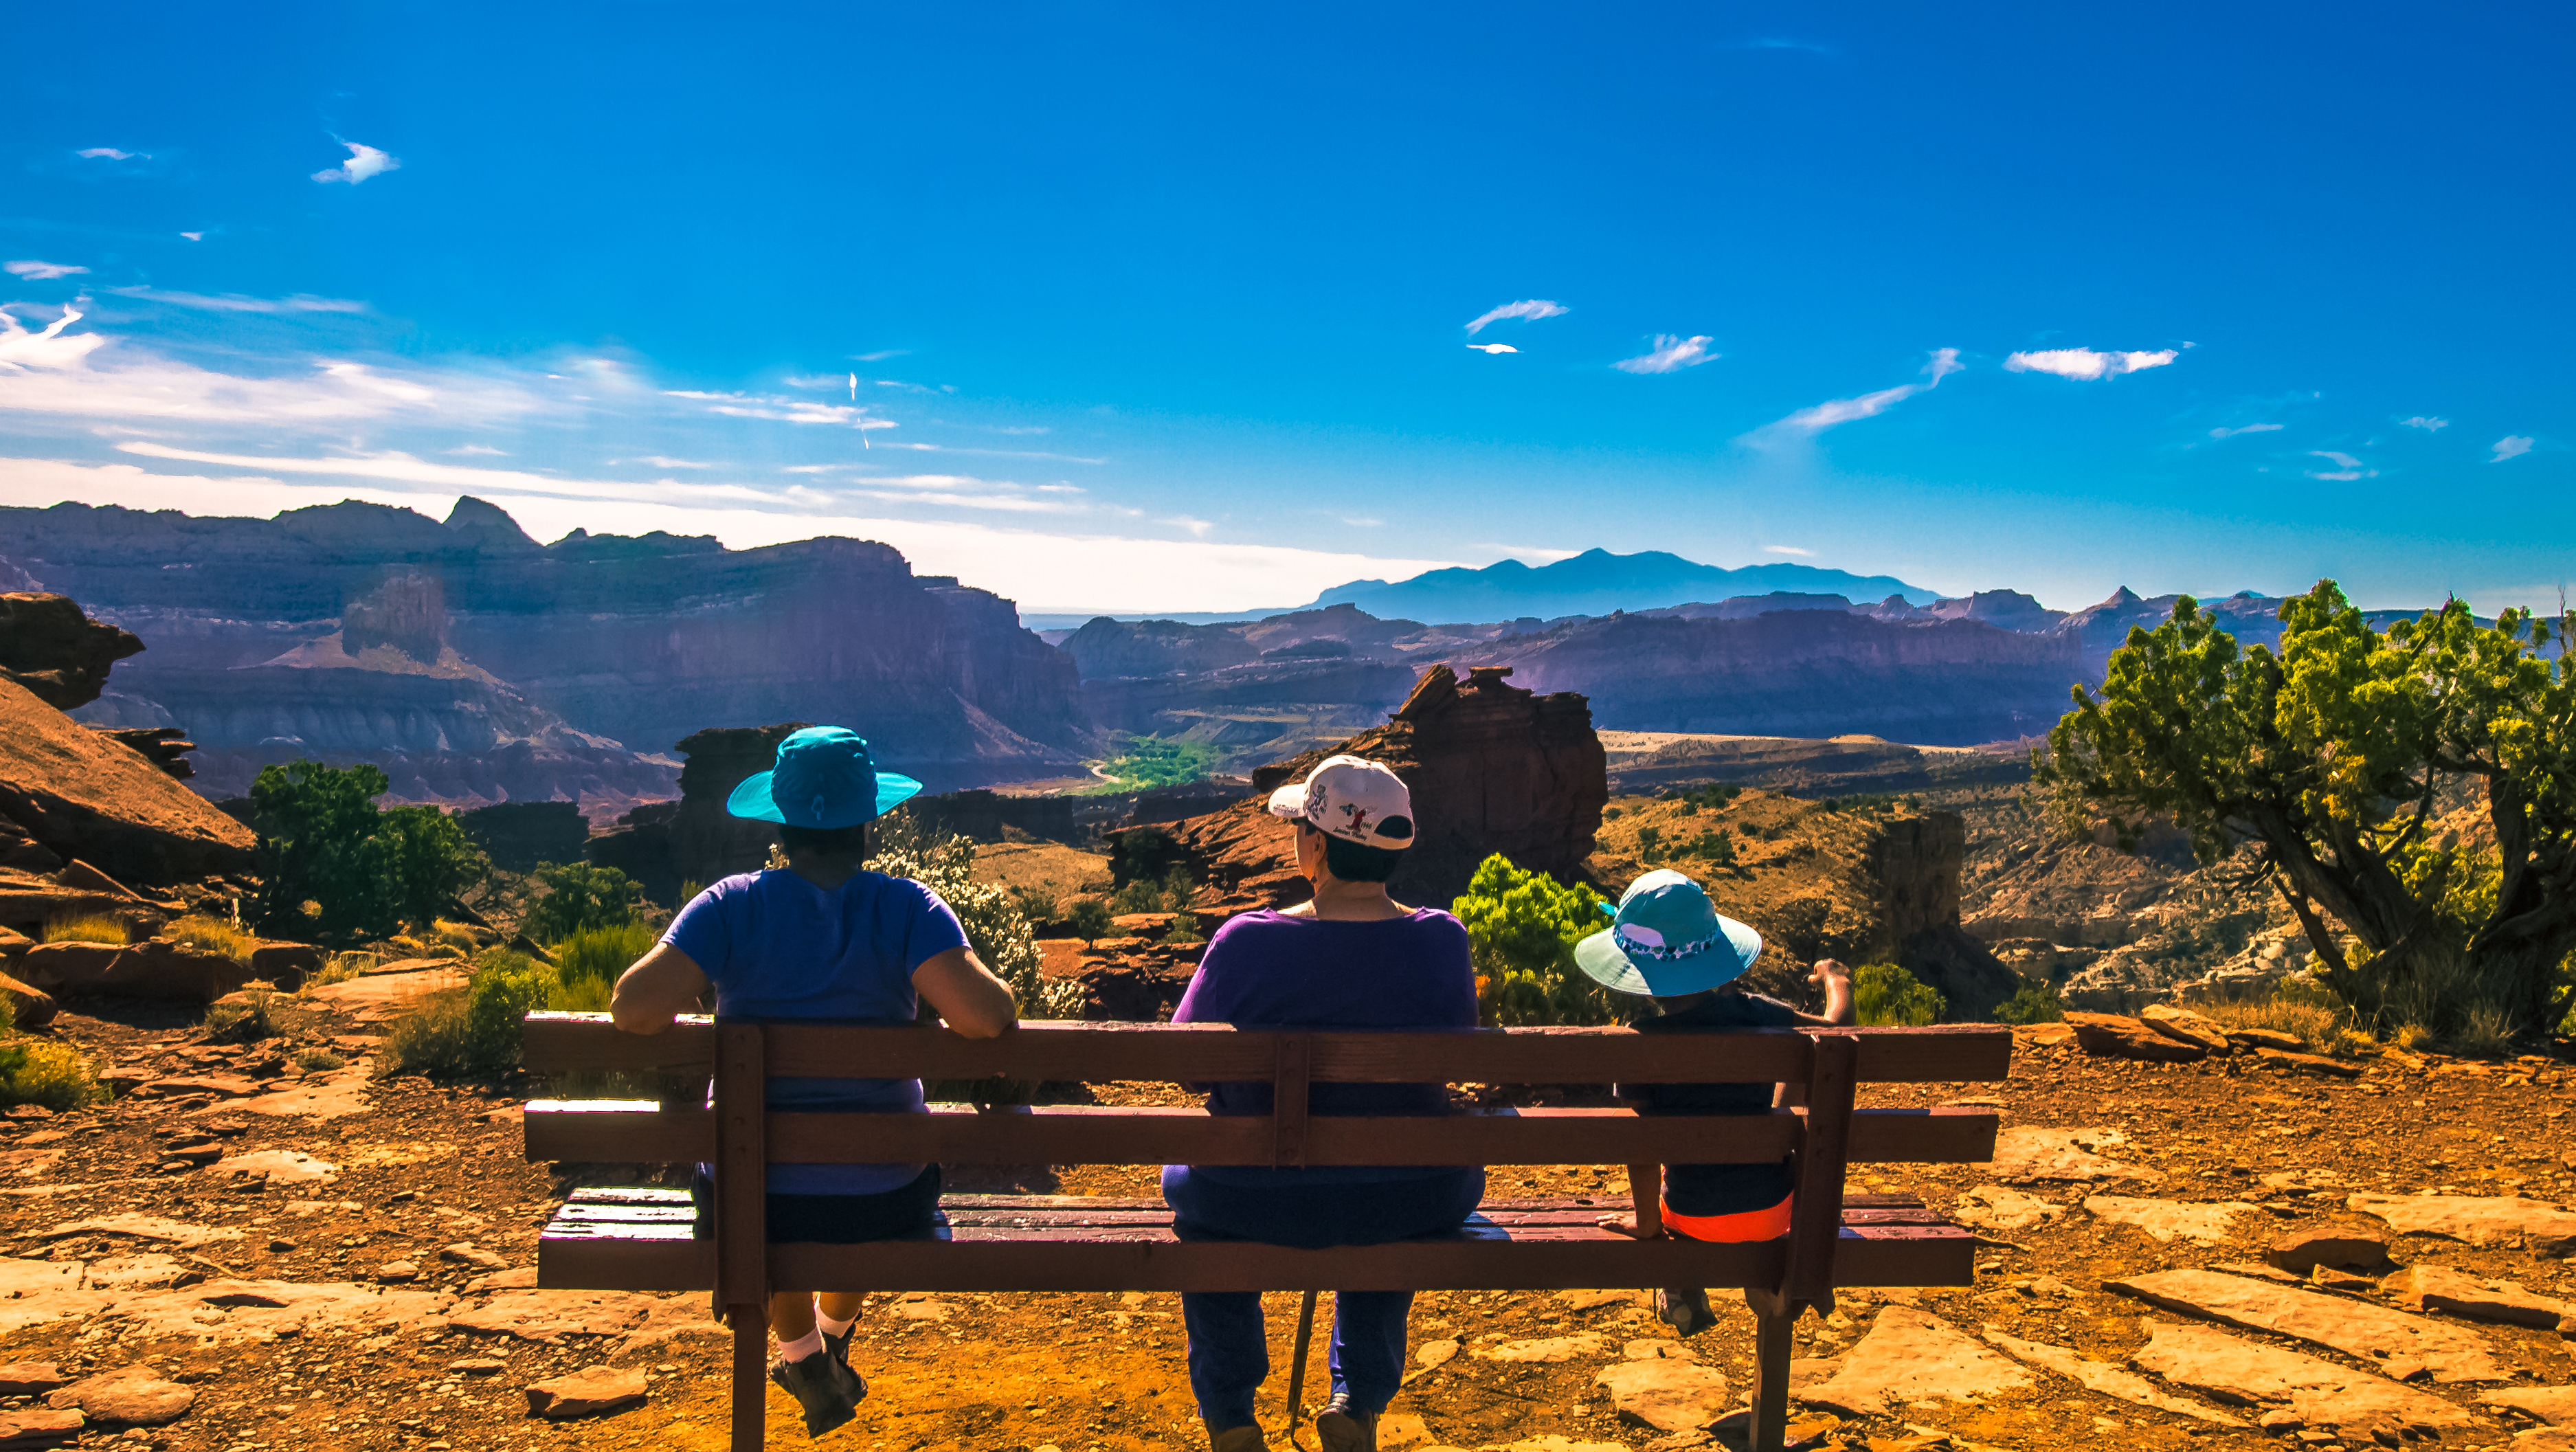
landscape, nature, rock, wilderness, mountain, people, sky, sunset, trail, bench, morning, desert, perspective, mountain range, vacation, travel, lookout, distance, canyon, point, agriculture, world, grandma, grandmother, reef, sit, family, west, creativecommons, girls, american, mother, women, back, utah, beauty, western, capitol, daughter, westworld, rural area, rift, natural environment, mountainous landforms